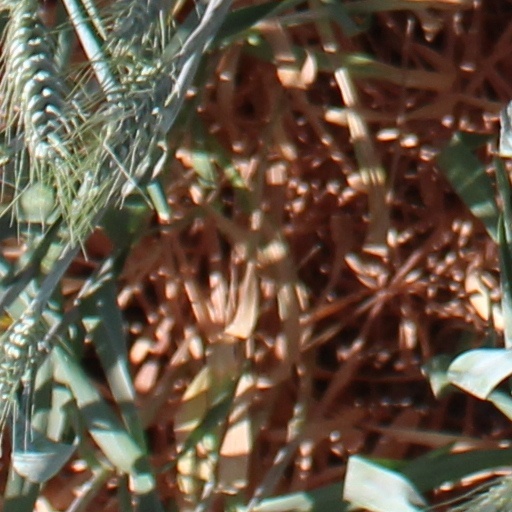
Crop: wheat